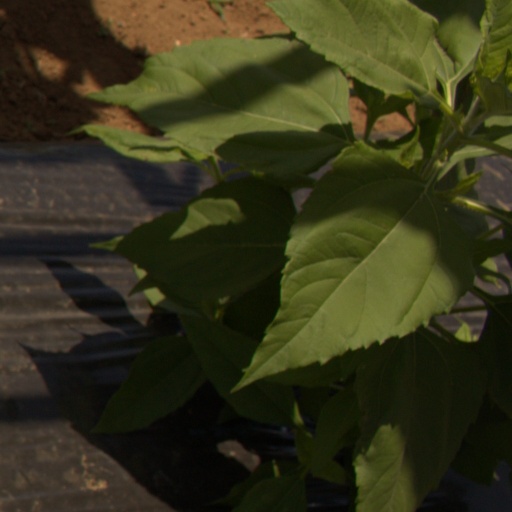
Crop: Jerusalem artichoke